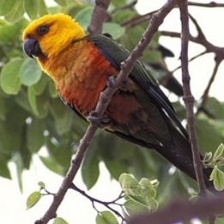
Species: JANDAYA PARAKEET
Scientific name: ARATINGA JANDAYA